Johan Tirén

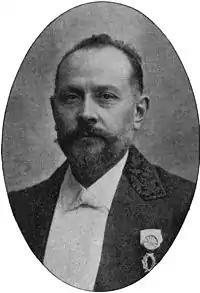
Johan Tirén

Johan Tirén (12 October 1853, Själevad - 24 August 1911, Länna Parish, Uppland) was a Swedish painter who specialized in scenes of the rural life in Northern Sweden.